University of Iceland Main Building

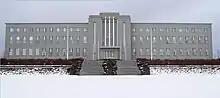
A view of the building in winter

The University of Iceland Main Building is the central building of the University of Iceland campus on Suðurgata in Reykjavík, Iceland. It was designed by Icelandic state architect Guðjón Samúelsson and its construction was completed in 1940. Today, the building is one of the more noticeable landmarks in Reykjavík.